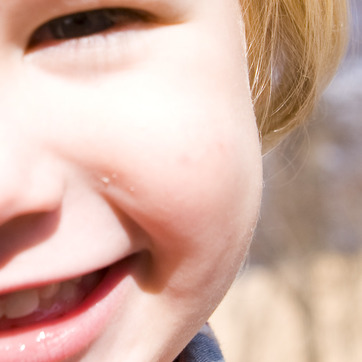
Material: skin